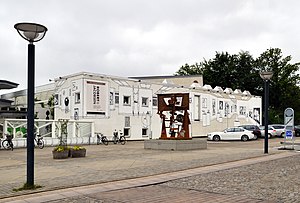
Esbjerg Kunstmuseum
Esbjerg Kunstmuseum er et kunstmuseum som ligger i forbindelse med Musikhuset Esbjerg. Kunstmuseet rummer bl.a. værker af Harald Giersing, Edvard Weie, Vilhelm Lundstrøm, Richard Mortensen og Robert Jacobsen samt kunstnerkollektiverne Linien og Linien II.